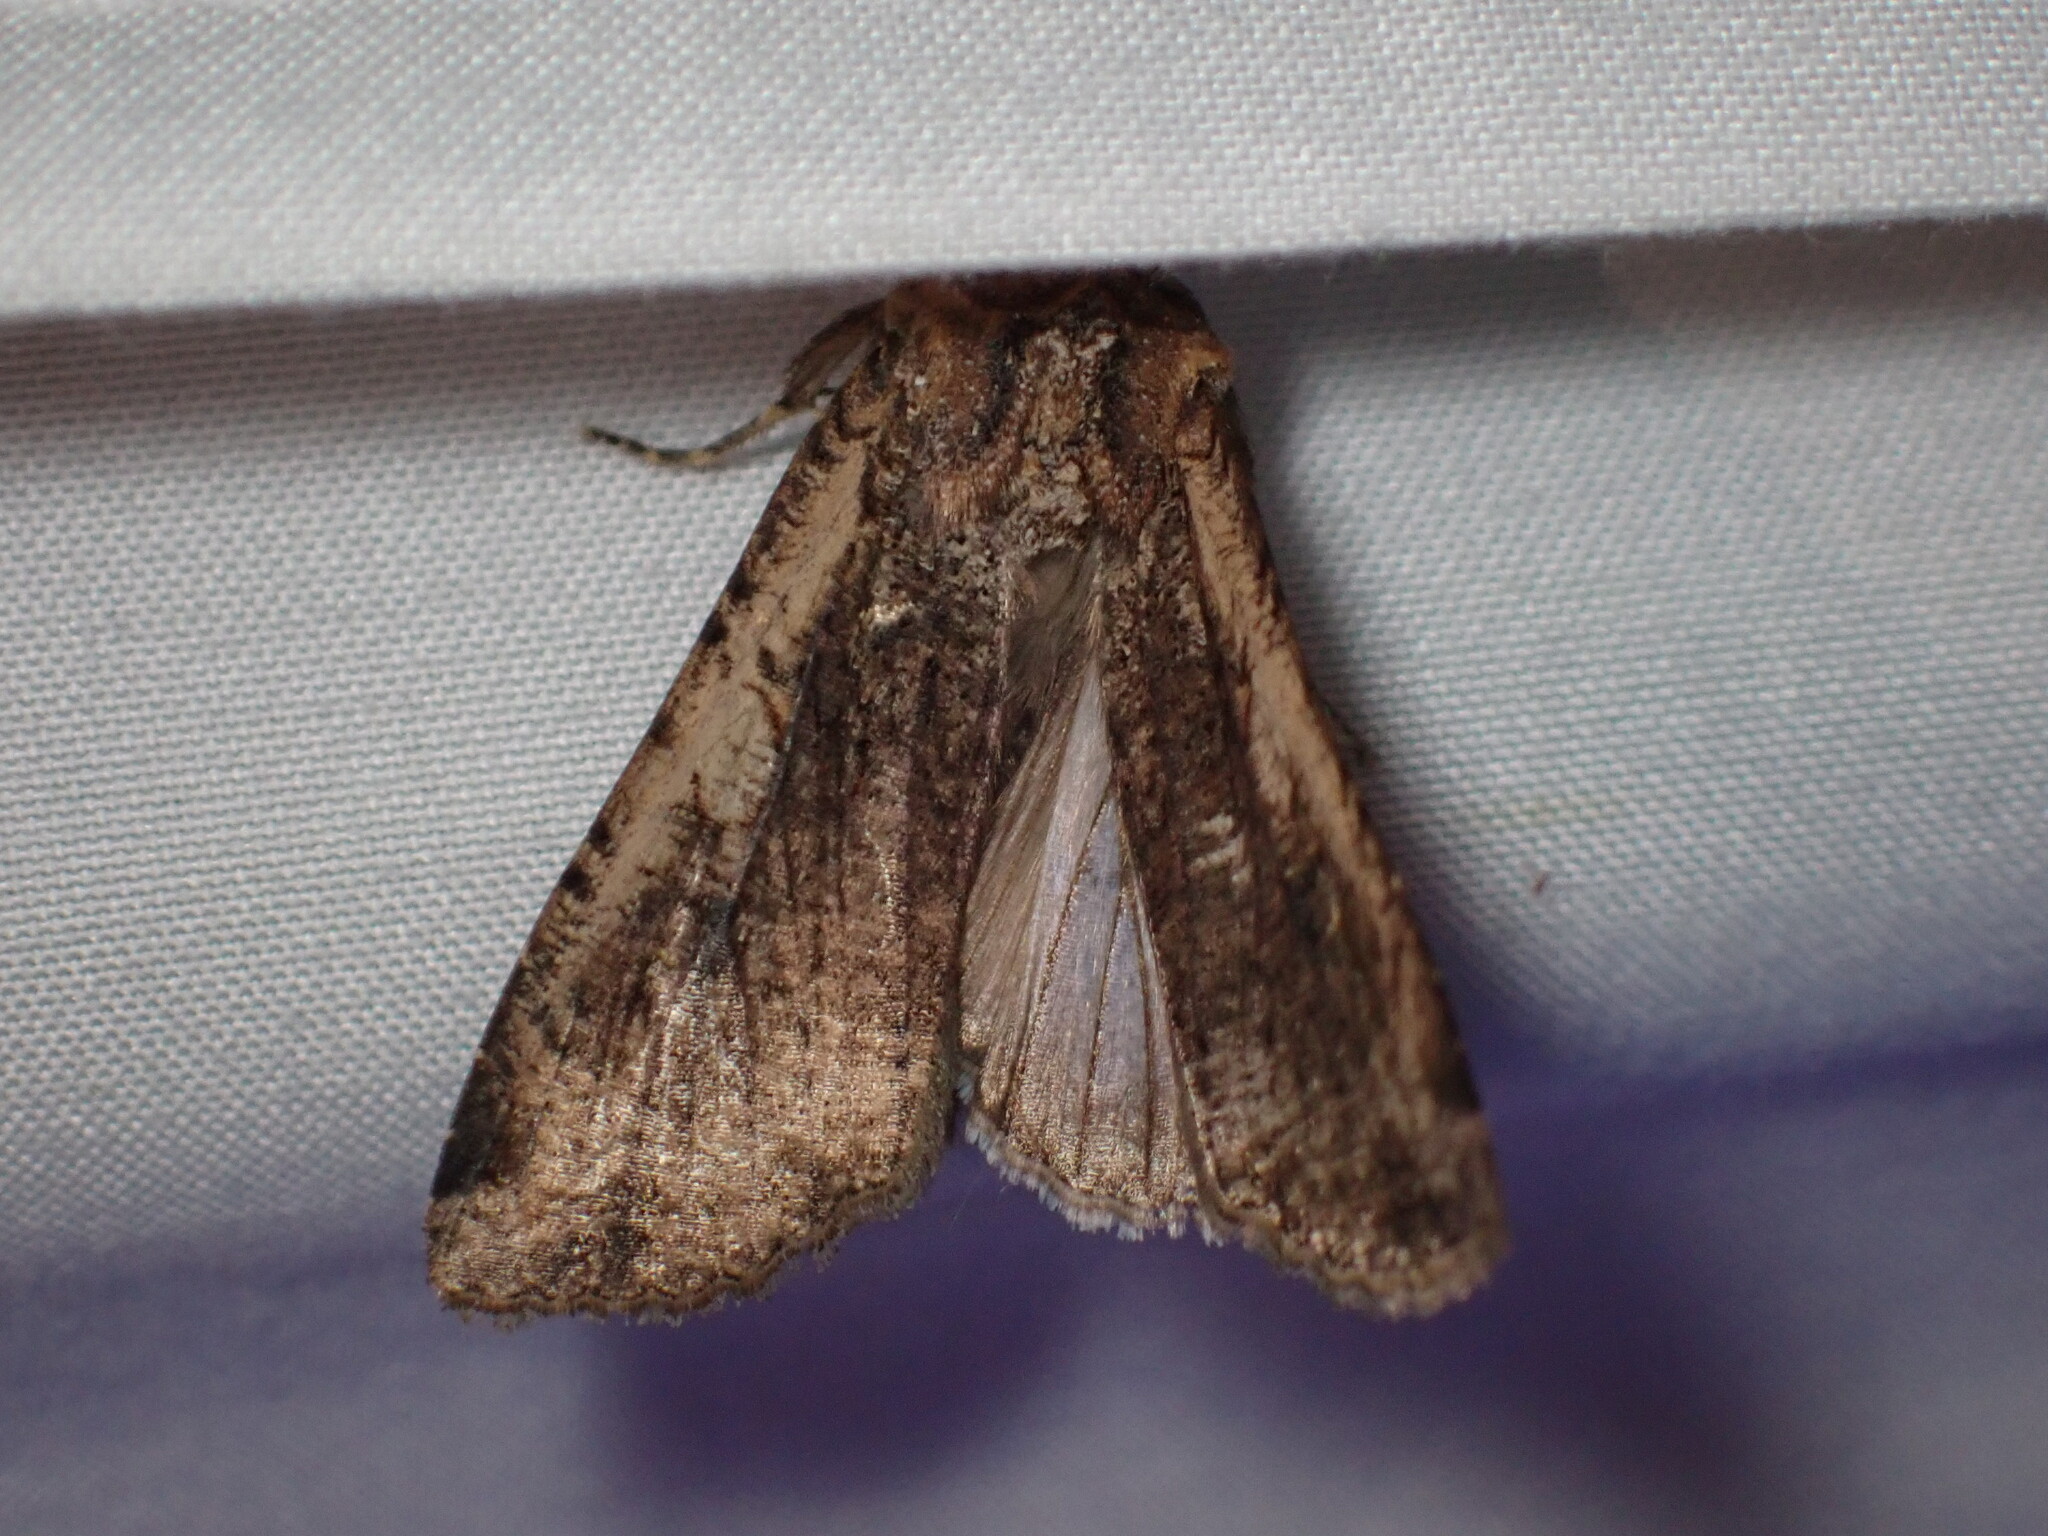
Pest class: cutworms